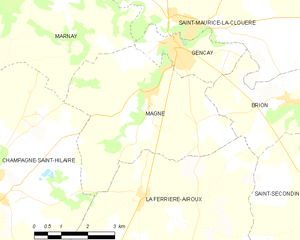
Carte des communes françaises Magné